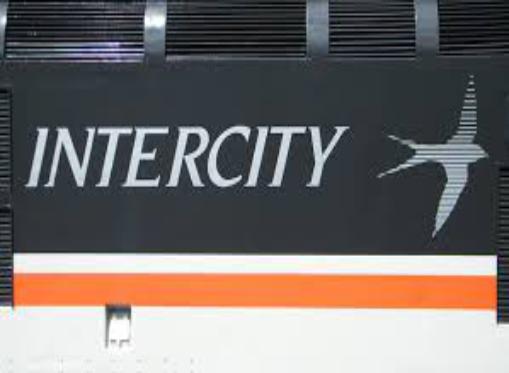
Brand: intercity
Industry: Transportation